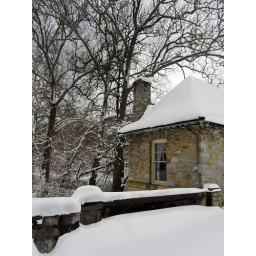
Small stone house at the end of the creek bridge. Must have been for caretaker in years past.